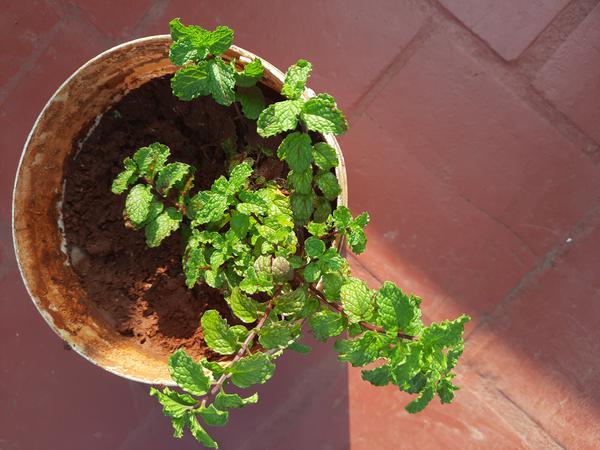
Plant: Mint